Grayanotoxin

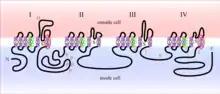
Voltage-gated sodium channel with group II receptor site domains highlighted in red.

The toxicity of grayanotoxin is derived from its ability to interfere with voltage-gated sodium channels located in the cell membrane of neurons. The Na""1."x" channels consist of four homologous domains (I-IV), each containing six transmembrane alpha-helical segments (S1-S6). Grayanotoxin has a binding affinity (IC) of approximately 10 μM and binds the group II receptor site located on segment 6 of domains I and IV (IS6 and IVS6). Other toxins that bind to this region include the alkaloids veratridine, batrachotoxin and aconitine.